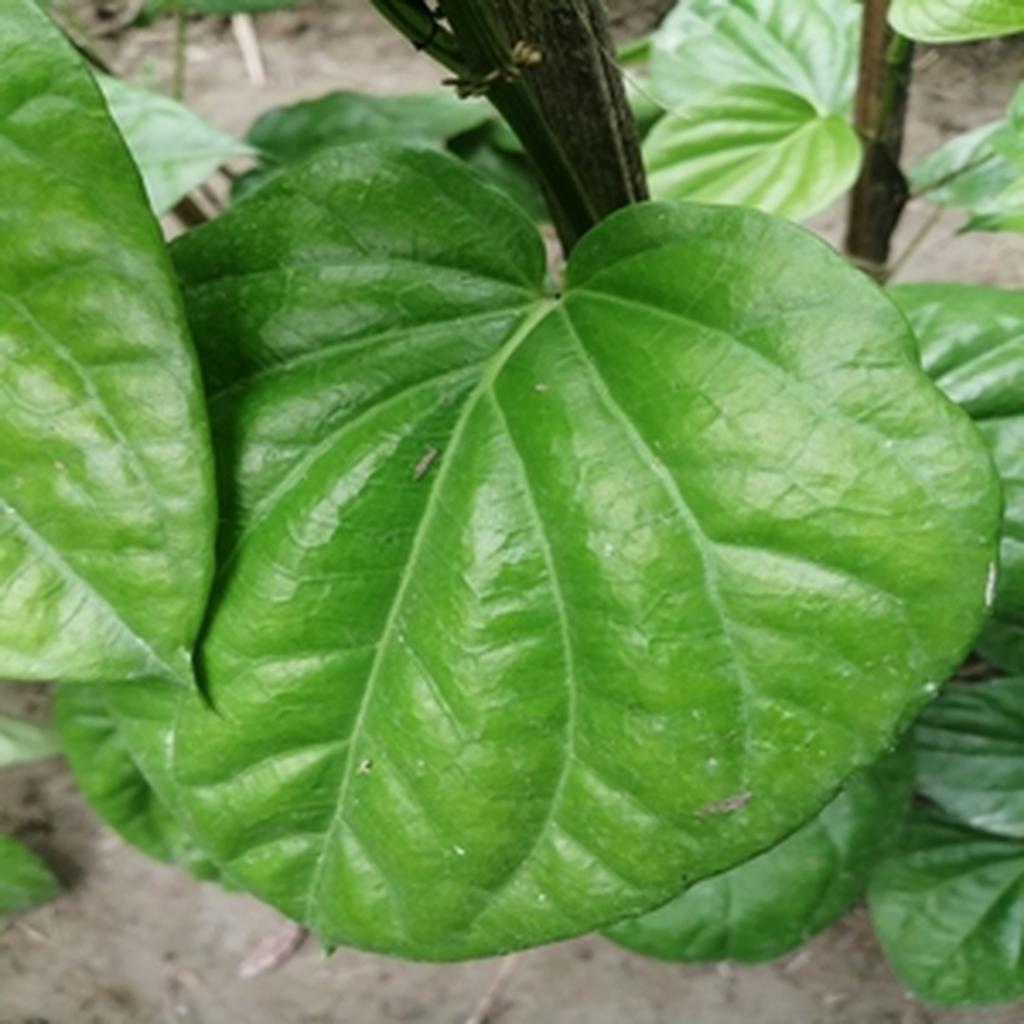
Label: Healthy_Leaf